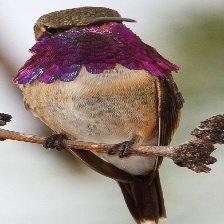
Species: LUCIFER HUMMINGBIRD
Scientific name: CALOTHORAX LUCIFER
ImageNet parent category: hummingbird